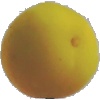
Label: Peach 2